Sian Massey-Ellis

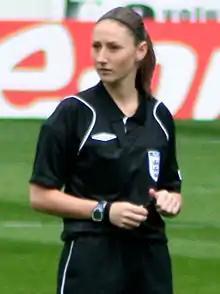
Massey-Ellis in 2011

Sian Louise Massey-Ellis (née Massey; born 5 October 1985) is an English football match official who officiates generally in the role of assistant referee in the Premier League and the Football League. She has also been appointed to matches in the Football League Trophy, UEFA Women's Champions League, FIFA Women's World Cup qualification rounds, the FIFA Women's World Cup and the UEFA Europa League. Massey-Ellis was appointed to the FIFA list of women assistant referees in 2009 and turned professional in 2010.